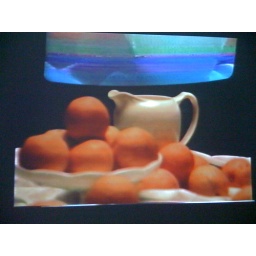
Heavy video art from a really great show at doggerfisher. Review in the paper tomorrow.